O Circo das Qualidades Humanas

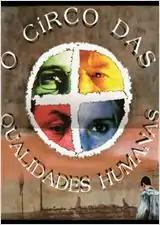

O Circo das Qualidades Humanas is a 2000 Brazilian drama film directed by Milton Alencar, Paulo Augusto Gomes, Geraldo Veloso, and Jorge Moreno. It was shot in December 1998 in Congonhas, Minas Gerais, and debuted at the 3rd Festival de Cinema de Tiradentes in 2000.